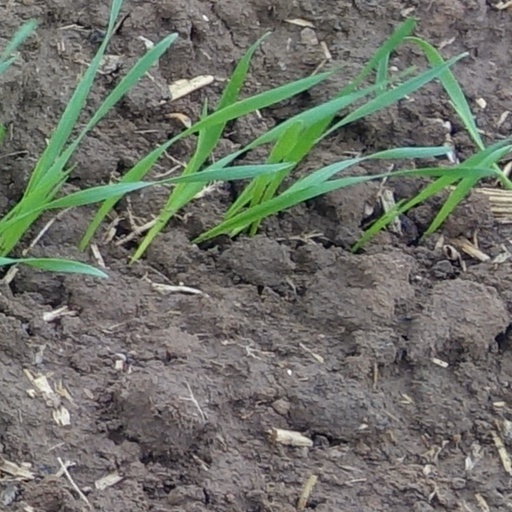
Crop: wheat